Question: Please indicate a possible affordance area of the bench that can be used for sitting on
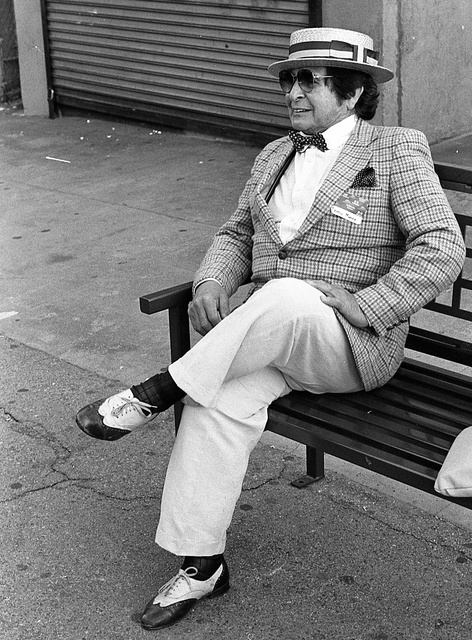
Answer: [176, 290.5, 472, 510.5]